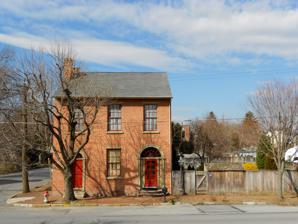
Building: Joseph Bucher House
Country: United States of America
Year built: 1811
Historic house in Pennsylvania, United States United States historic place Joseph Bucher House U.S. National Register of Historic Places Joseph Bucher House, February 2012 Show map of Pennsylvania Show map of the United States Location 104 E. Front St, Marietta, Pennsylvania Coordinates 40°3′19″N 76°33′17″W / 40.05528°N 76.55472°W / 40.05528; -76.55472 Area 0.1 acres (0.040 ha) Built c. 1806–1811 Architectural style Georgian NRHP reference No. 79002260 Added to NRHP September 7, 1979 Joseph Bucher House is a historic home located at Marietta , Lancaster County, Pennsylvania . It was built between about 1806 and 1811, and is a 2 + 1 ⁄ 2 -story, three bay brick dwelling. It has a "side hall" Georgian plan. It was listed on the National Register of Historic Places in 1979. References